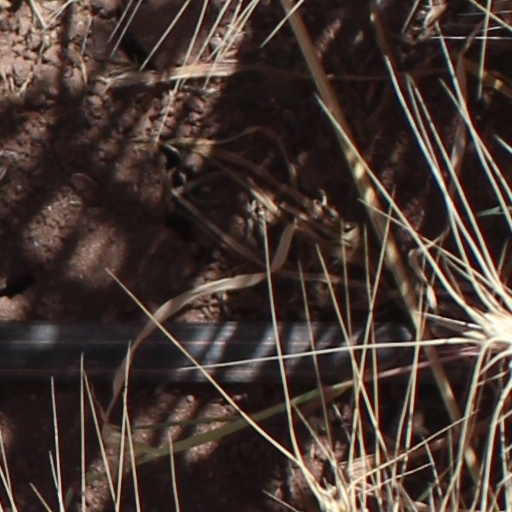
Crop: wheat